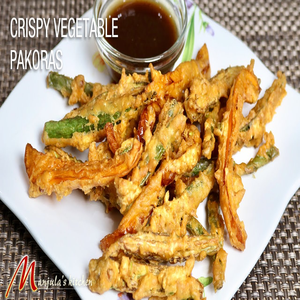
Dish: pakora